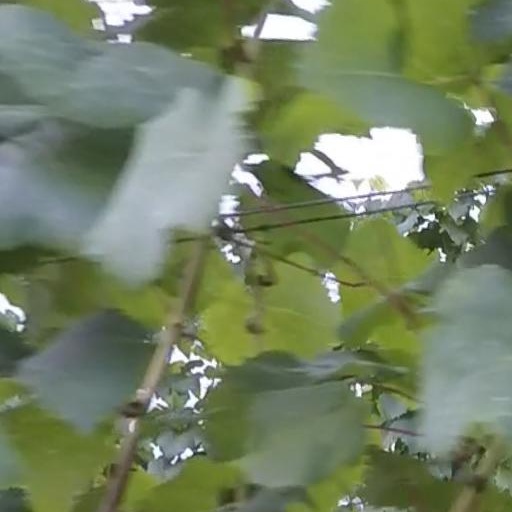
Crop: grape